Bangladesh genocide

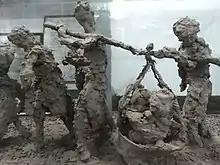
Memorial of clay commemorating refugees from the Bangladesh genocide.

On 29 December 1991, Ghulam Azam, who was accused of being a collaborator with Pakistan in the war of 1971, became the chairman or Ameer of the political party Jamaat-e-Islami of Bangladesh, which caused controversy. This incident prompted the creation of a 'National Committee for Resisting the Killers and Collaborators of 1971', in the footsteps of a proposal by writer and political activist Jahanara Imam. A mock people's court was formed, which on 26 March 1992 found Ghulam Azam guilty in a widely criticised trial, which sentenced him to death; he ultimately died in prison in 2014.